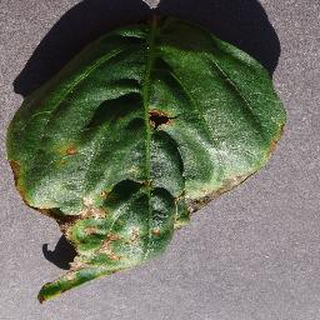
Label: bell_pepper_bacterial_spot